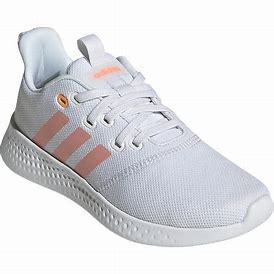
Brand: Adidas
Model: Puremotion